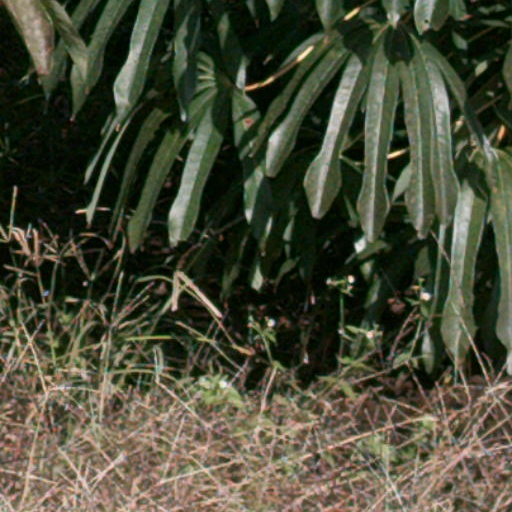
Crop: cassava